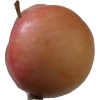
Label: Apple 10